Seven Ages of Rock

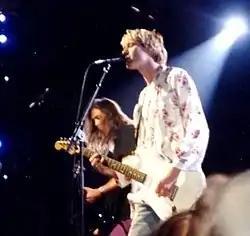
Nirvana c. 1992

The founding band of alternative rock, R.E.M., toured non-stop from 5 April 1980 to the end of 1989, so they laid down their guitars and Peter Buck picked up a mandolin, resulting in the song "Losing My Religion", that would be the start of the sound that gave them worldwide fame. Nirvana experienced a similar change, starting with Cobain's song "About a Girl", which he was unsure about because it was so 'poppy'. Another inspiration for their new sound was the way they started every recording session, taking half an hour for a free-style jam, in which they experimented with how soft or how loud they could play. Cobain liked the contrast and had always wondered what it would sound like if one mixed Black Sabbath with The Beatles. He dreamed of noise and melody, hard guitars and harmonies. Nirvana created a sound that blended the fury of grunge with a new feel for melody and the mass commercial appeal of R.E.M., leading to what would become alternative rock's anthem, "Smells Like Teen Spirit". There were some reservations about the song because it sounded like a Pixies rip-off, a band that had been playing exactly that dynamic mix of soft and loud music. Because of the success of Nirvana, R.E.M. and Mudhoney, Alternative Rock and Grunge went mainstream and record companies bought up as many of these small bands as possible, leading to the commercial success of groups such as Soundgarden, Alice in Chains, The Smashing Pumpkins and Pearl Jam.